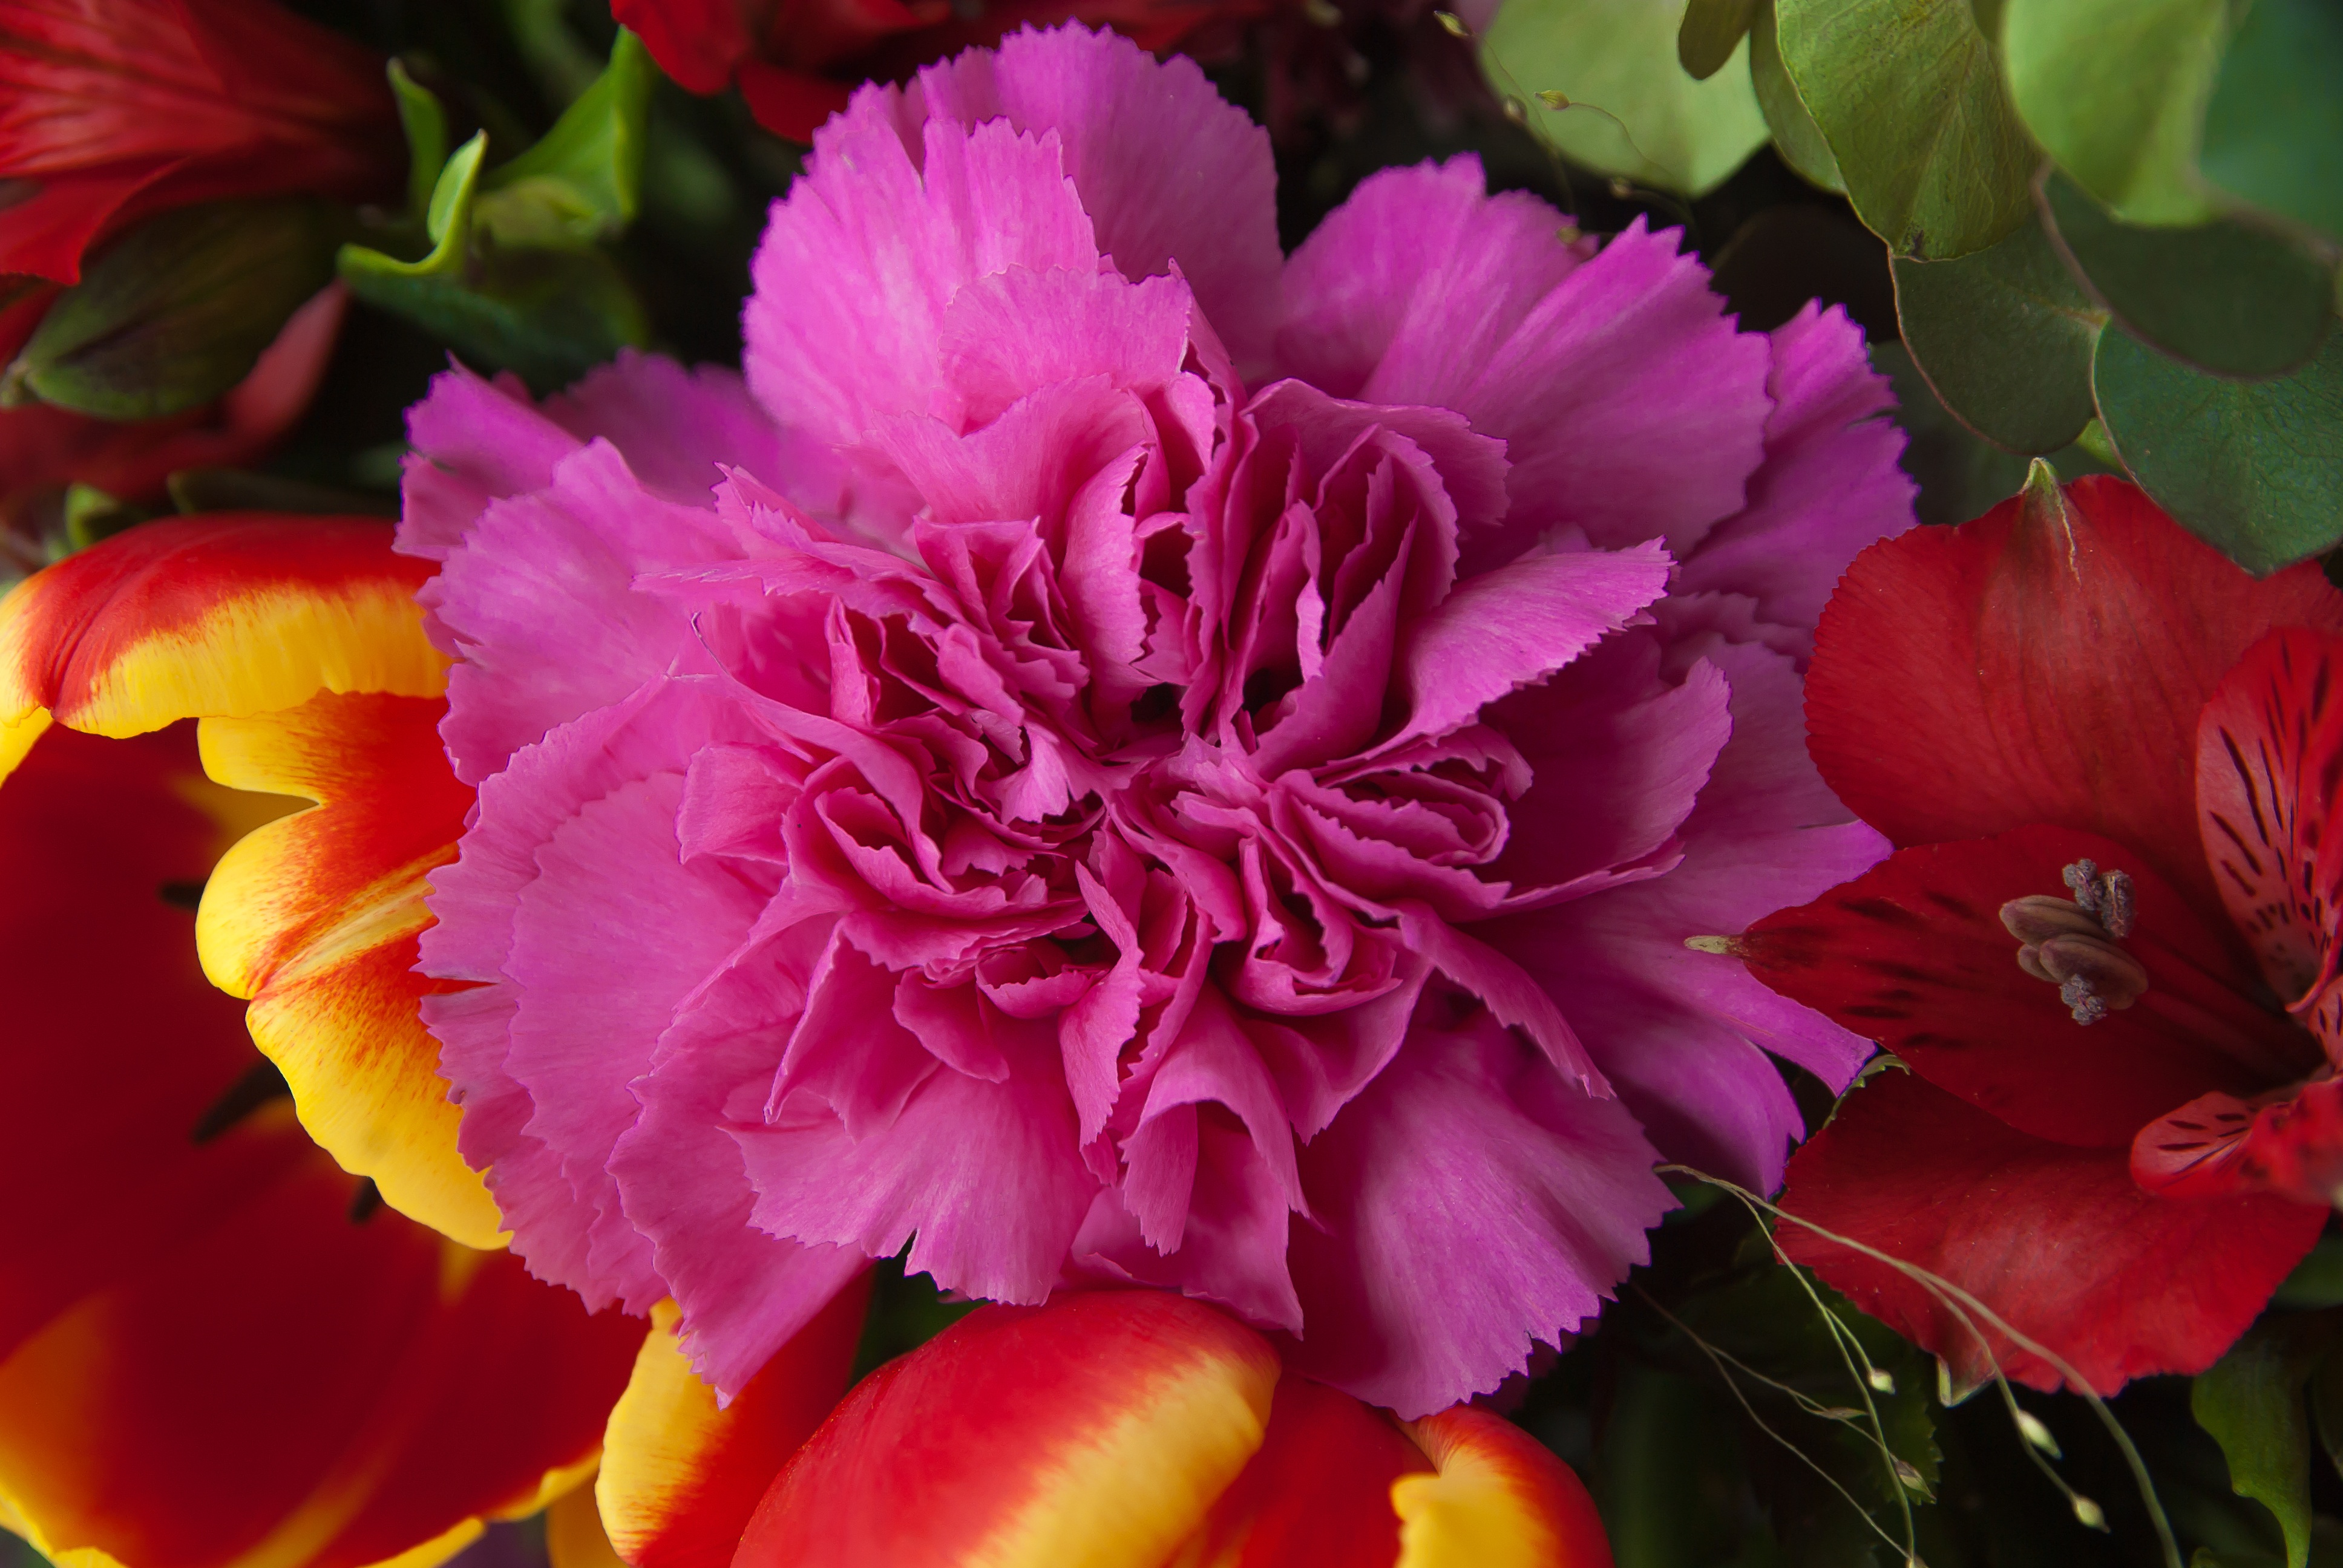
plant, flower, petal, tulip, bouquet, flora, flowers, carnation, peony, macro photography, flowering plant, land plant